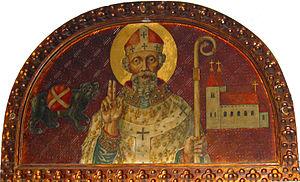
Freising ou Frisingue en français est une ville allemande de Bavière de 47 000 habitants. Située au nord de Munich, elle est baignée par l’Isar. L'aéroport Franz-Josef-Strauß de Munich se trouve sur le territoire de cette commune.